Johnny Mathis Sings the Music of Bacharach & Kaempfert

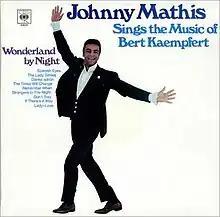
UK Cover Art for single lp version

Johnny Mathis Sings the Music of Bacharach & Kaempfert is an album by American pop singer Johnny Mathis that was released in the fall of 1970 by Columbia Records. While one half of the two-record set was a compilation of tracks from his previous albums that were composed by Burt Bacharach, the other consisted of new recordings of songs composed by Bert Kaempfert, including a new version of "Strangers in the Night", which Mathis had already recorded in 1966 for his LP "Johnny Mathis Sings". Although the Kaempfert tribute was similar to recent Mathis albums in that he was mainly covering songs made popular by other singers, it was absent of hits from the 12 months previous to its release that had become the pattern of his output at this point. The latest US chartings of any of the Kaempfert compositions as of this album's debut came from 1967 recordings of "Lady" by Jack Jones and "The Lady Smiles" by Matt Monro.